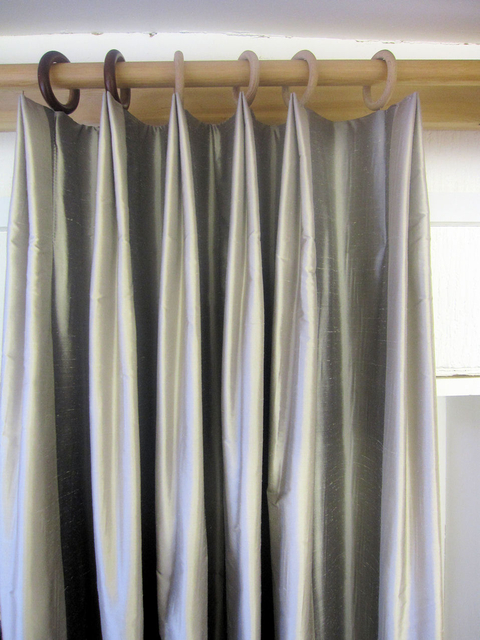
Texture: pleated